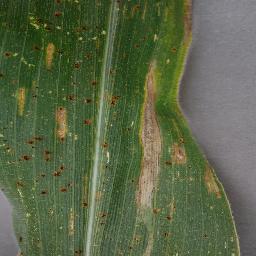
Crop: corn
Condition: (maize)_cercospora_spot_gray_spot